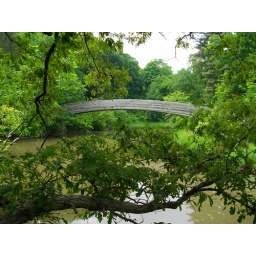
The arched bridge over the river backwater at the entrance to LaSalle Canyon